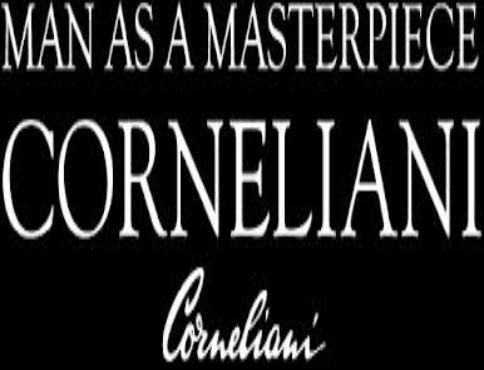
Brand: corneliani
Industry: Clothes